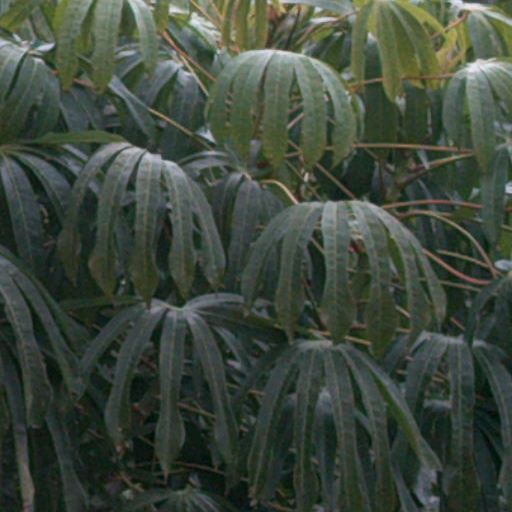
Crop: cassava